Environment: lab
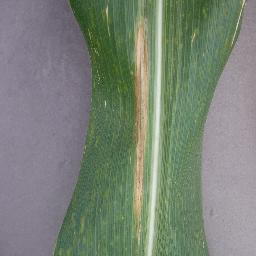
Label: northern_corn_leaf_blight